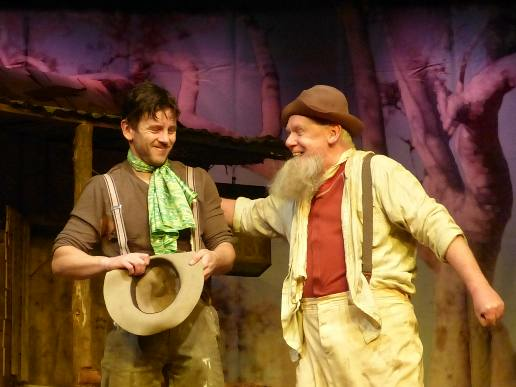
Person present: Yes